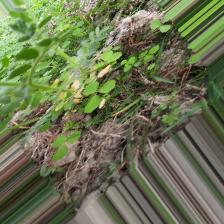
Label: Ascochyta blight